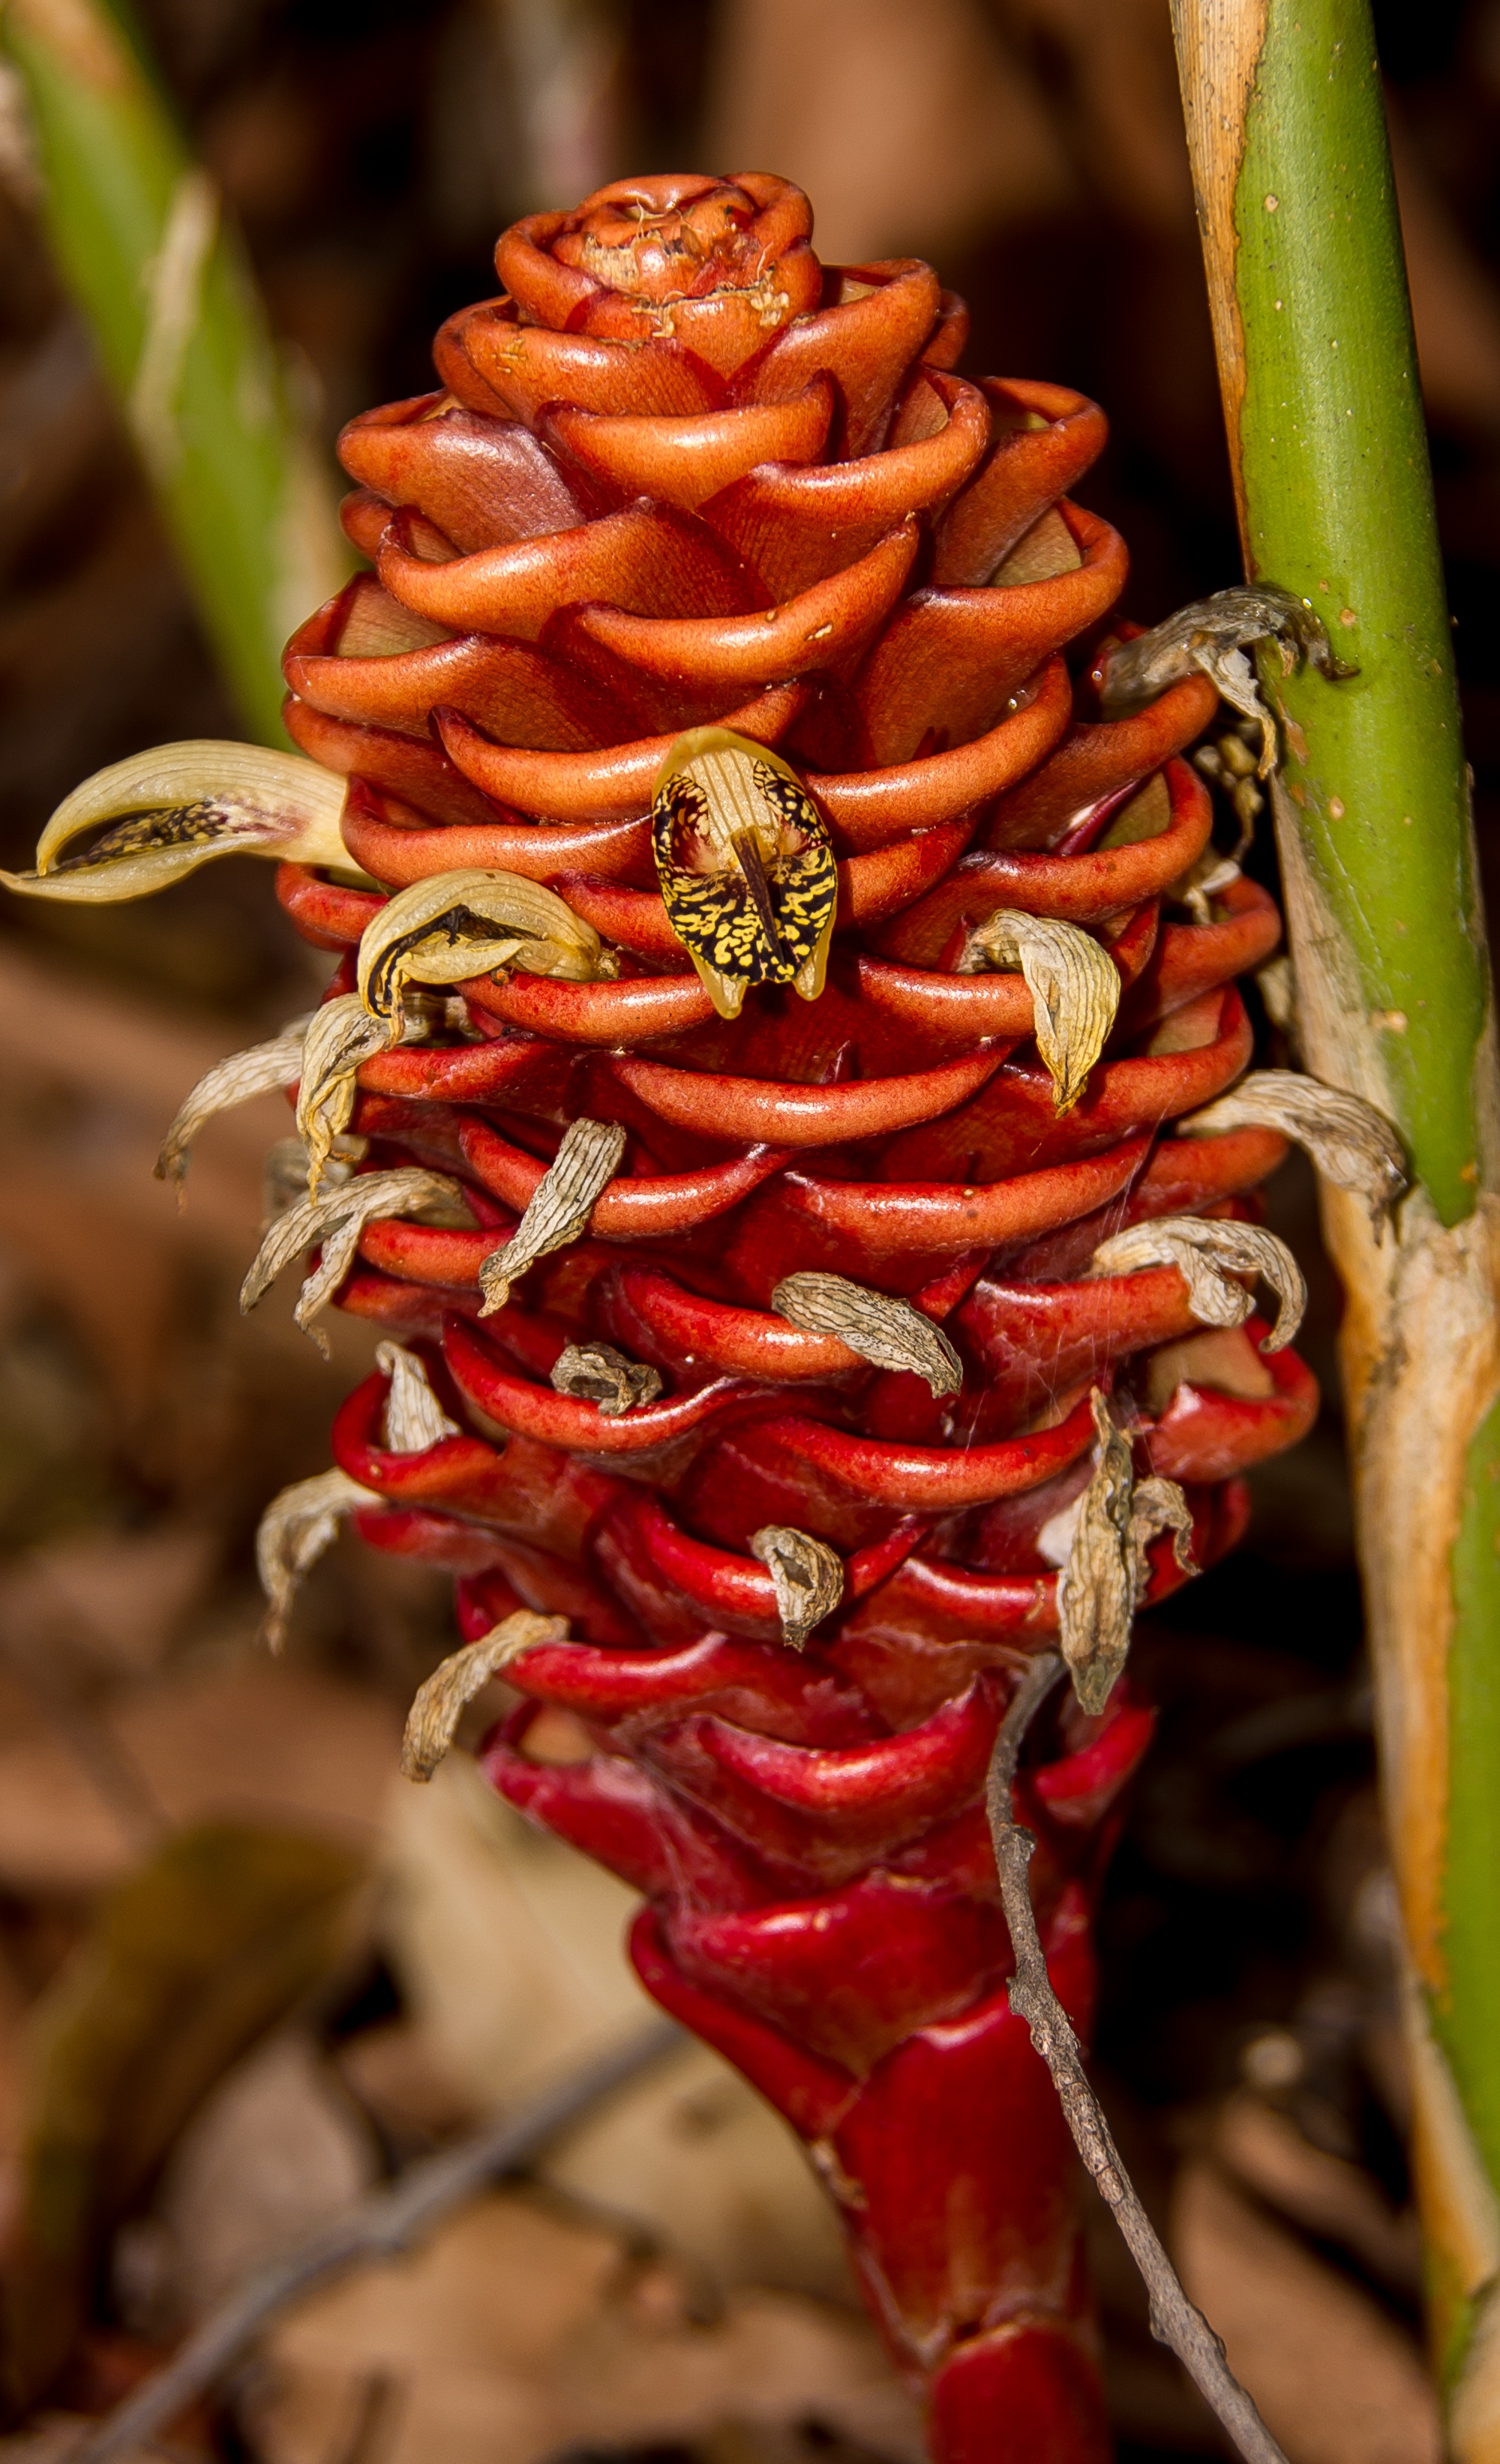
nature, plant, photography, leaf, flower, bloom, orange, red, autumn, botany, garden, flora, close up, unusual, macro photography, flowering plant, beehive ginger, zingeber spectablis, plant stem, land plant